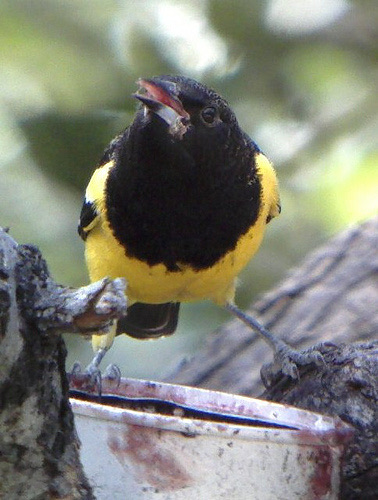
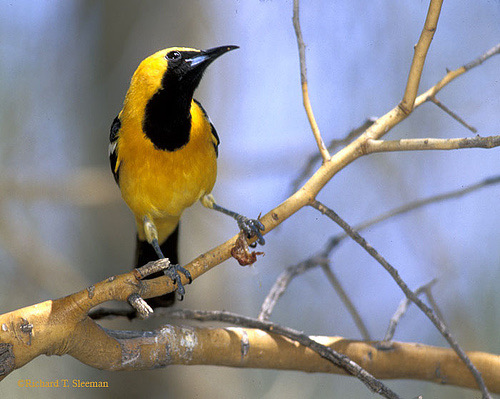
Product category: misc
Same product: yes